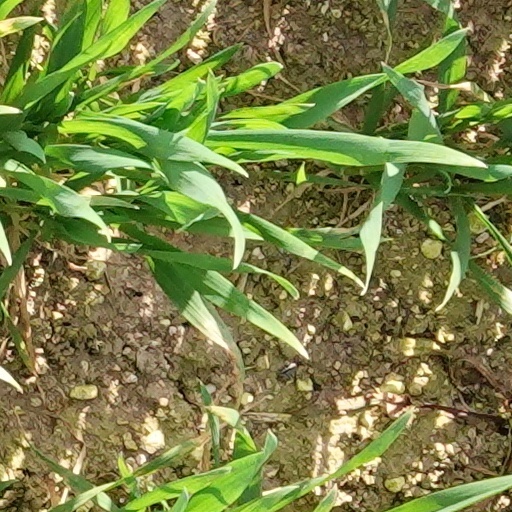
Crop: wheat